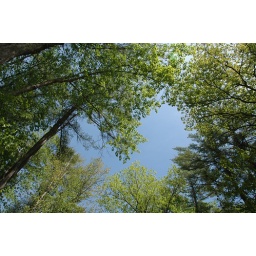
Upward shot of green trees against blue sky in summer